Moritz Wagner (naturalist)

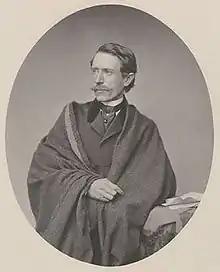
Moritz Wagner

Moritz Wagner (Bayreuth, 3 October 1813 – Munich, 31 May 1887) was a German explorer, collector, geographer and natural historian. Wagner devoted three years (1836–1839) to the exploration of Algiers: it was here that he made important observations in natural history, which he later supplemented and developed: that geographical isolation could play a key role in speciation.